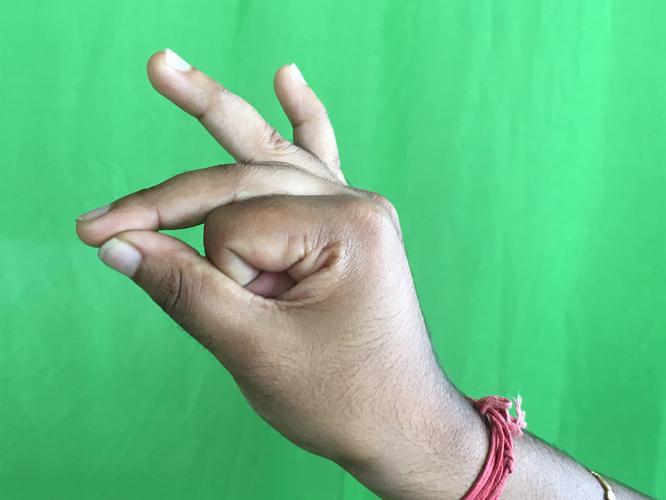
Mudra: Bramaram
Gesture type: single_hand